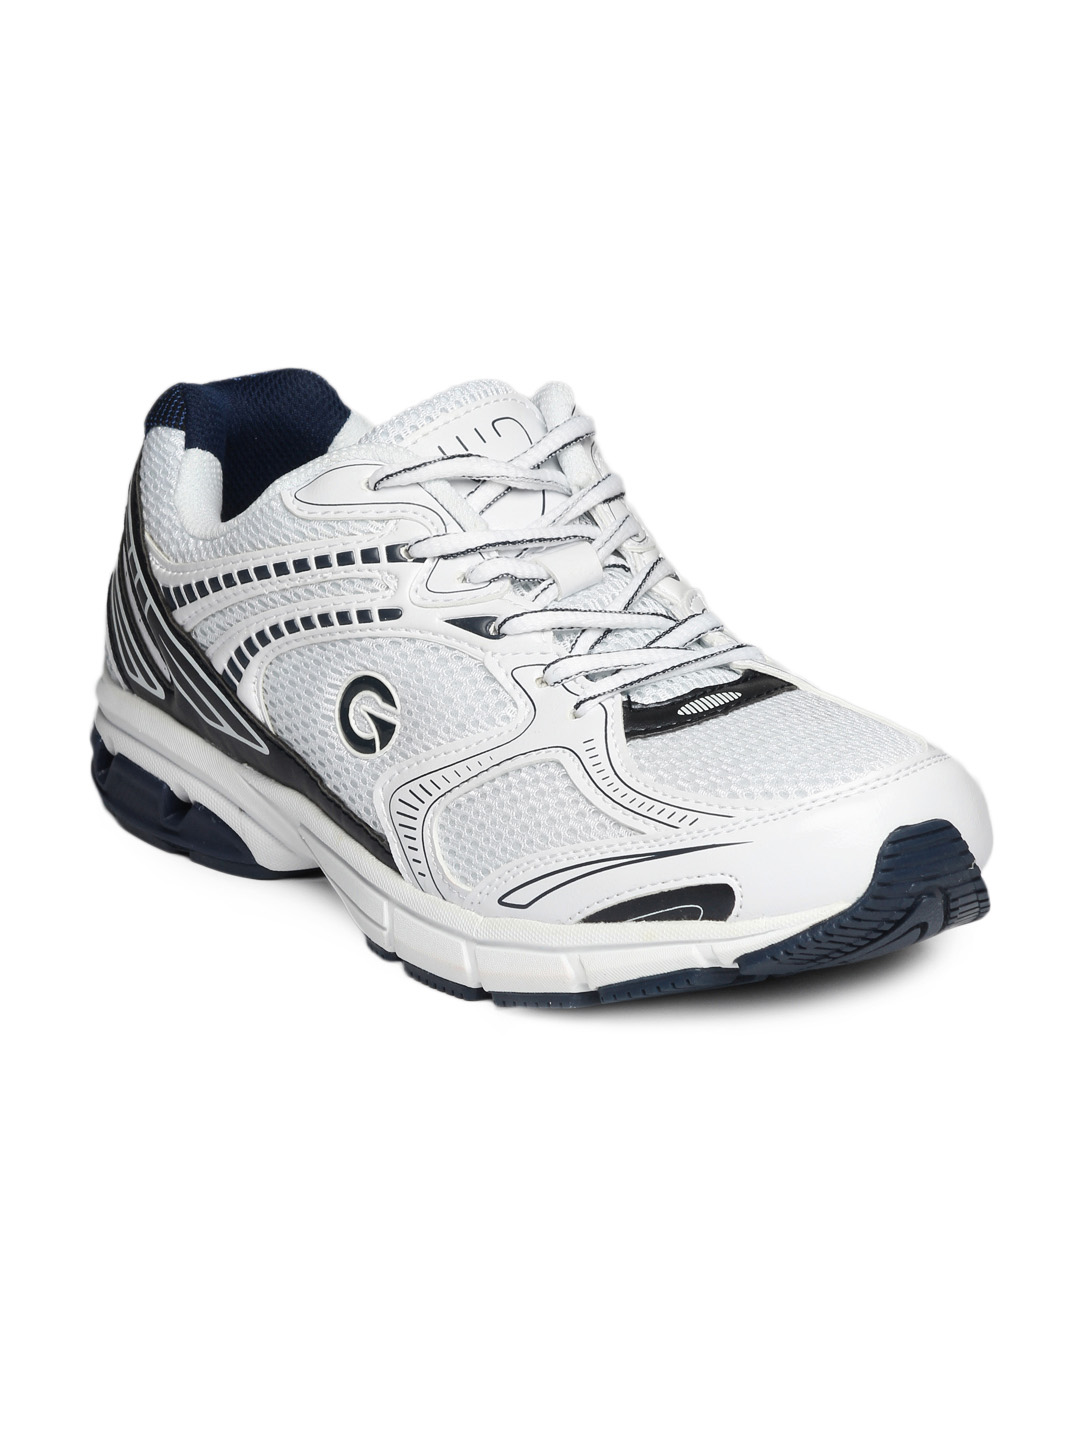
Globalite Men White Casual Shoes
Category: Footwear / Shoes / Casual Shoes
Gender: Men
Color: White
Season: Summer 2012
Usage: Casual